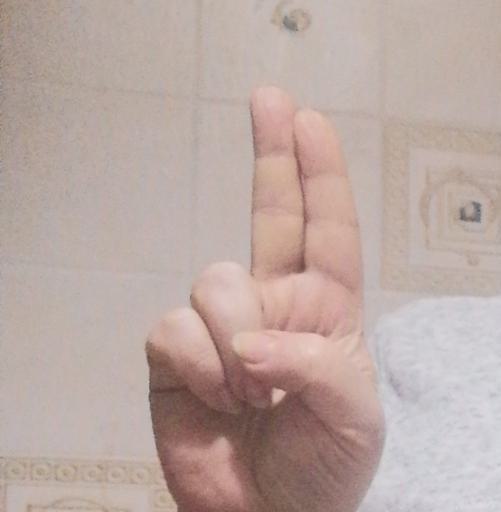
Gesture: two_up